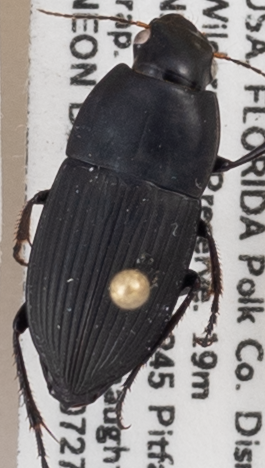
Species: Anisodactylus haplomus
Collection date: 2021-07-27
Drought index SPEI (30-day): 0.39
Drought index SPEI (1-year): -0.328
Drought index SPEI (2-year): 0.38